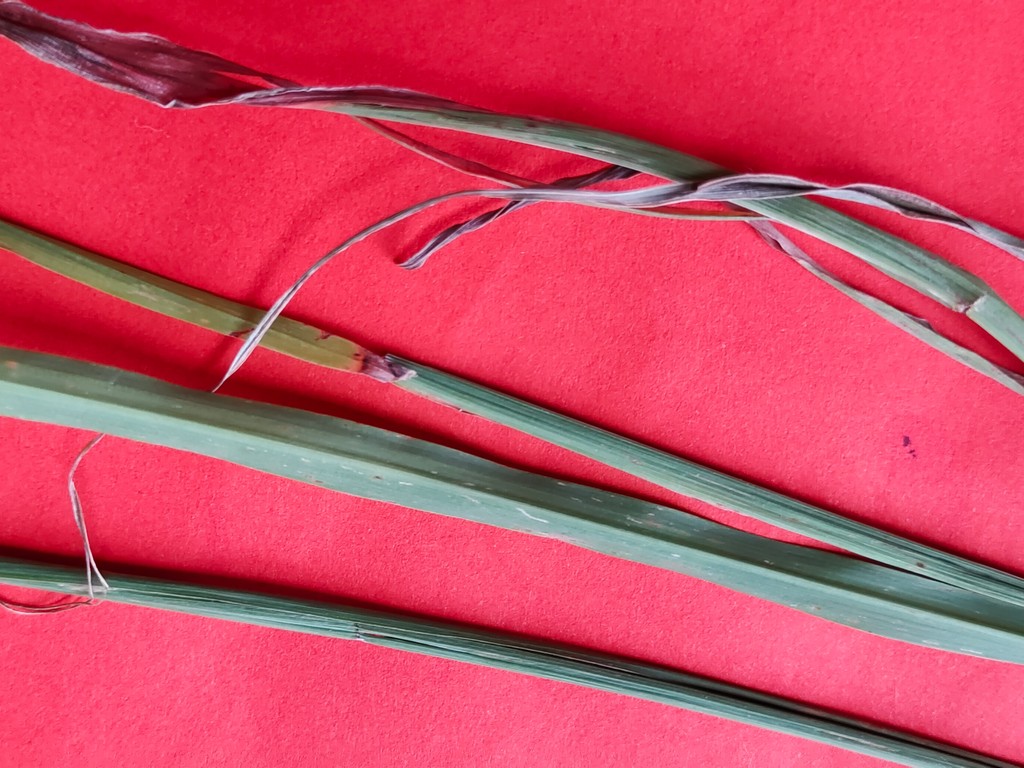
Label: Unhealthy